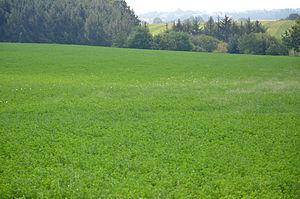
L’une des parcelles d’expérimentation agricole de cultures de luzerne Medicago sativa en respectant mieux la biodiversité, sur le territoire de la Coopédom
La luzerne cultivée, « reine des plantes fourragères », parfois appelée « grand trèfle » ou « foin de Bourgogne », est une espèce de plantes dicotylédones de la famille des Fabaceae, sous-famille des Faboideae, originaire des régions tempérées du Proche-Orient et de l'Asie centrale.